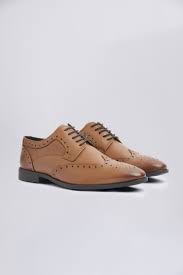
Label: Brogue